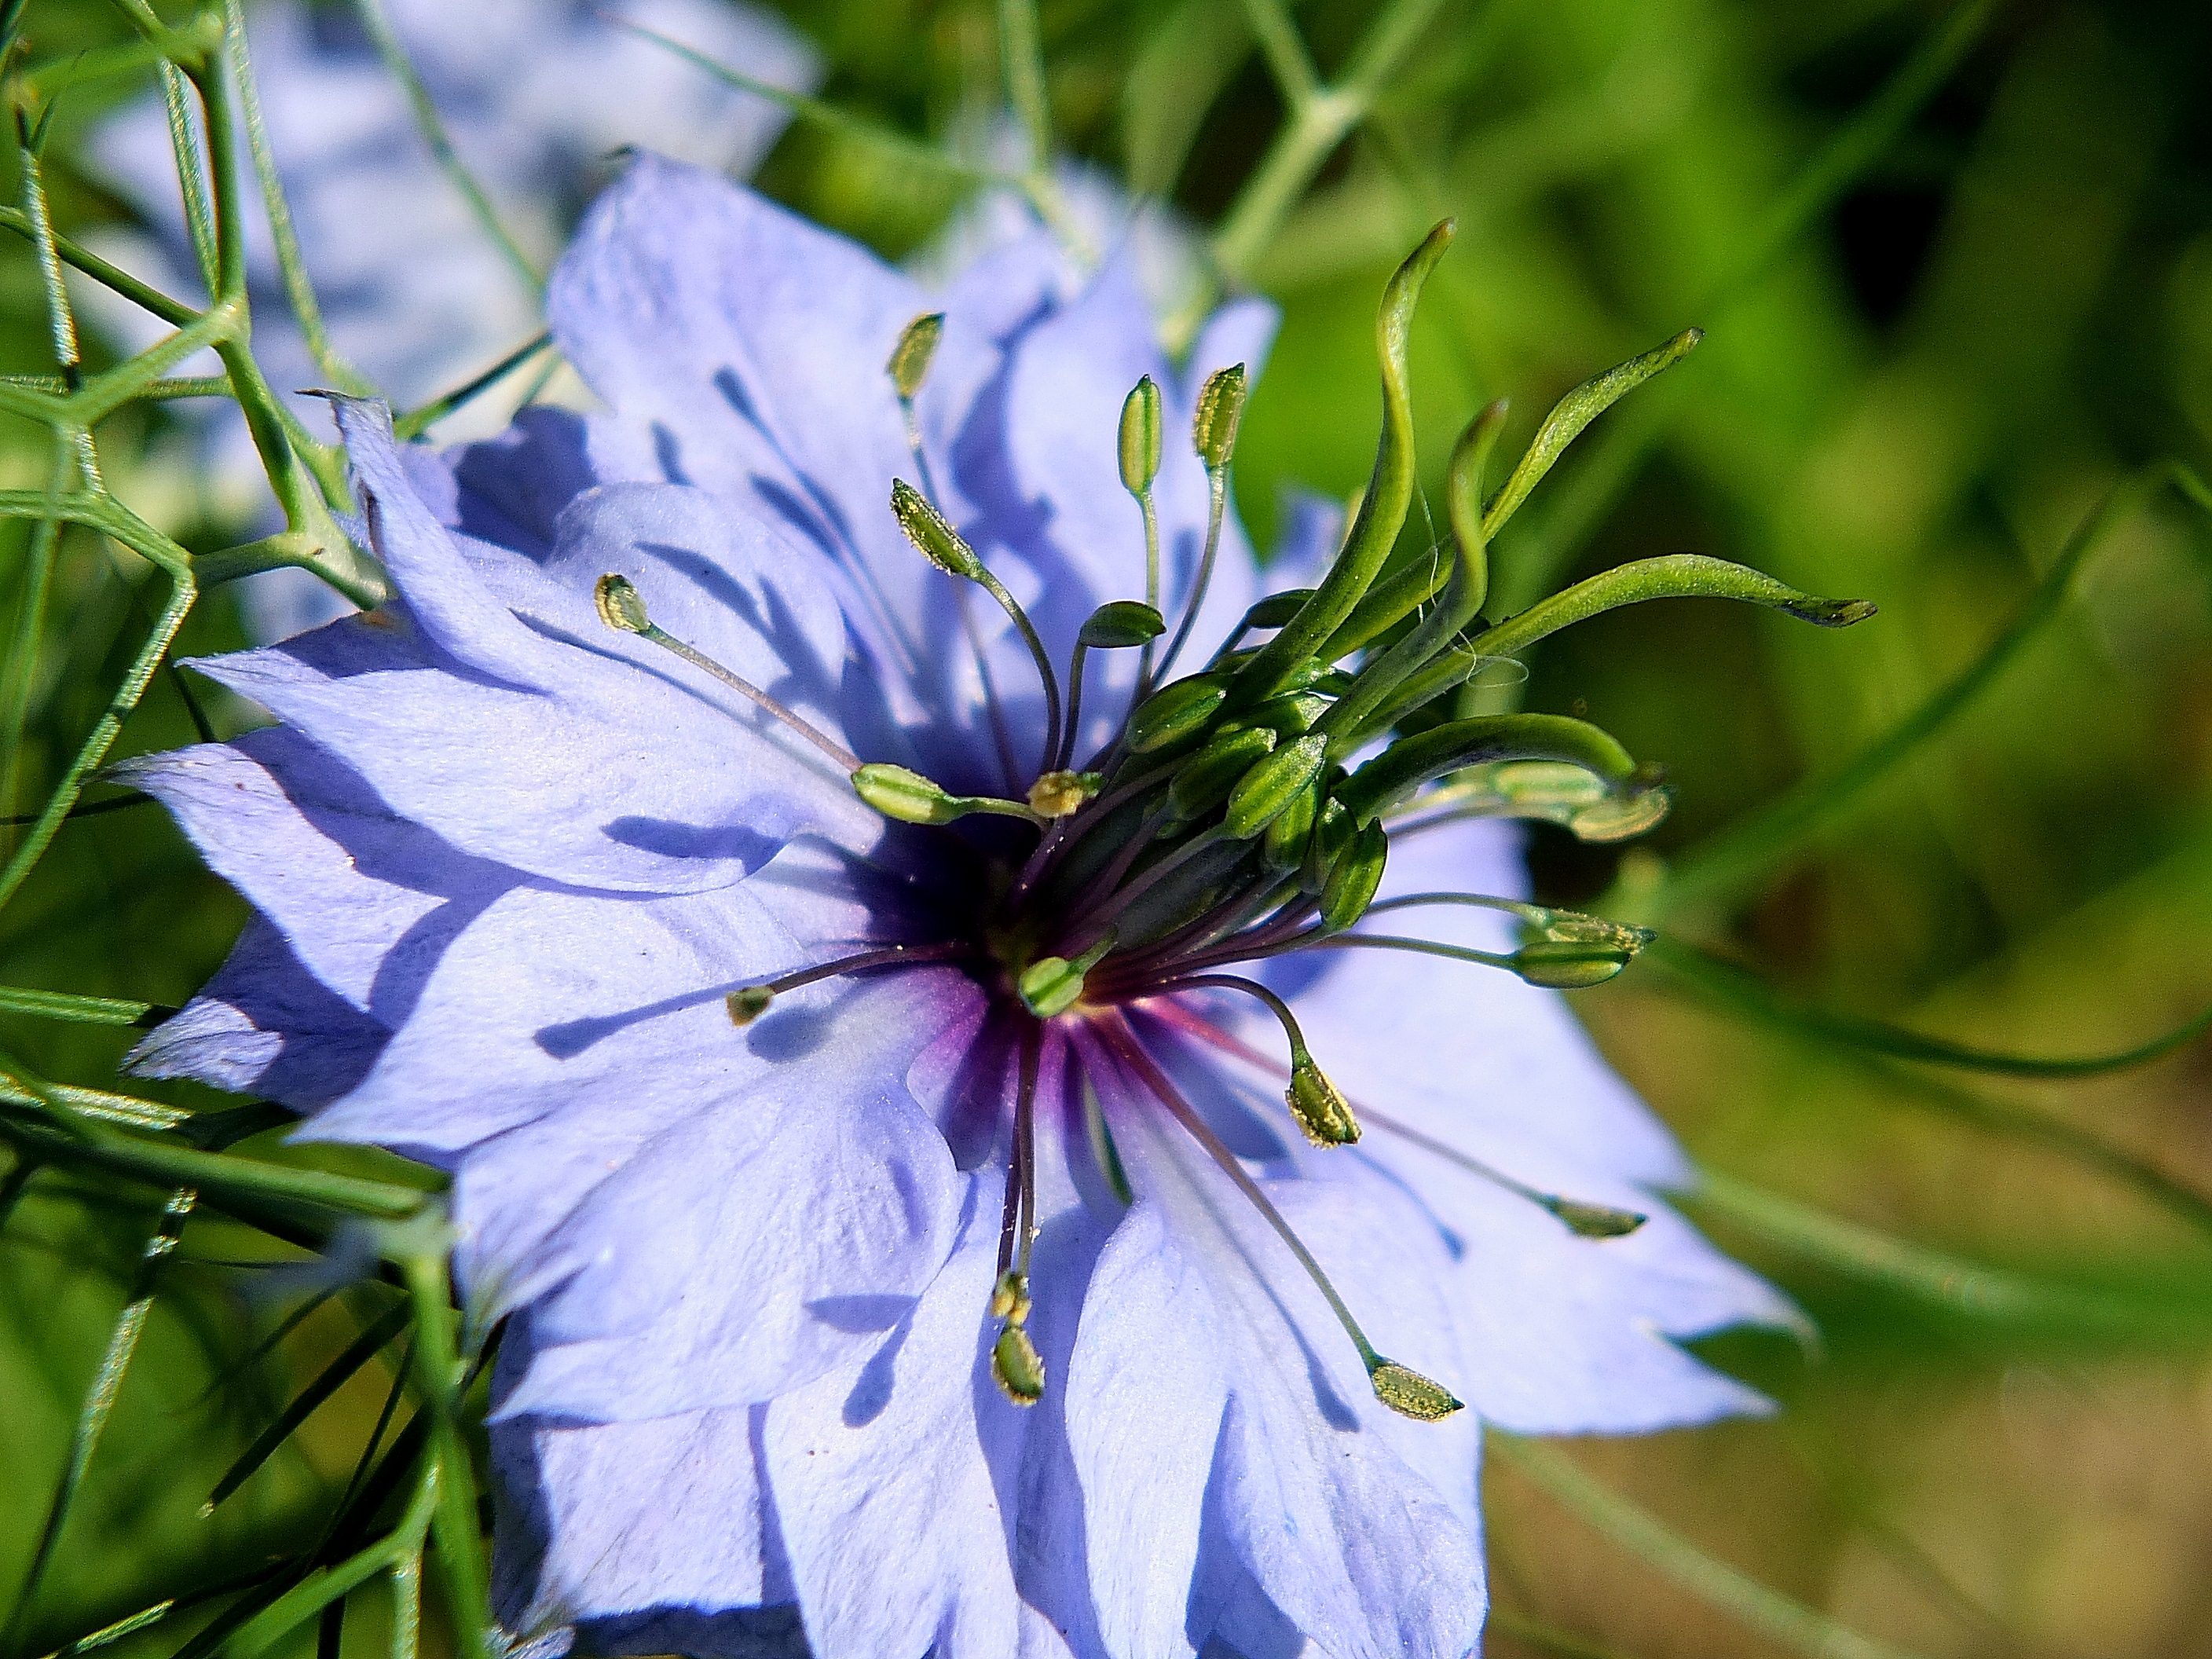
nature, blossom, plant, meadow, flower, produce, macro, botany, flora, wildflower, flowers, naturaleza, flores, galicia, pontevedra, espana, ggl1, gaby1, fujifilmxs1, macro photography, pontevedragaliciaespa a, flowering plant, land plant